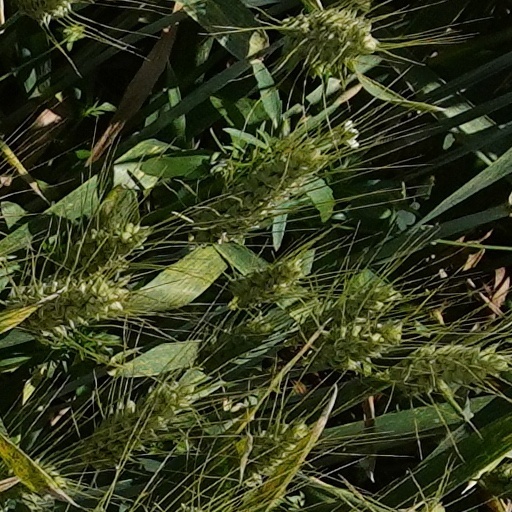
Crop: wheat